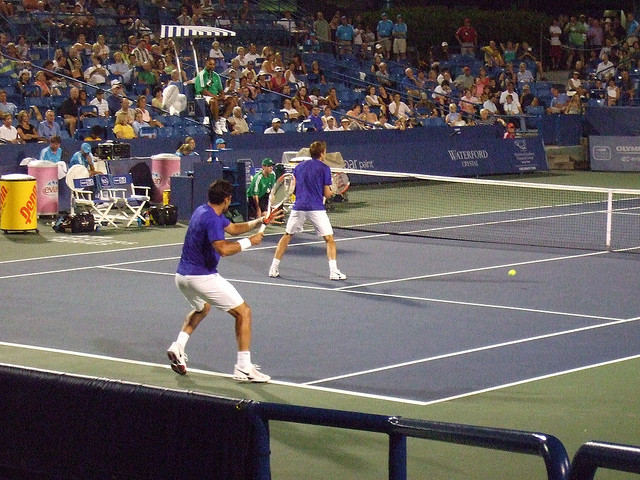
user: Given an image and a question. Answer the question in a short answer. Question: This type of tennis in teams is called what? Short Answer:
assistant: double